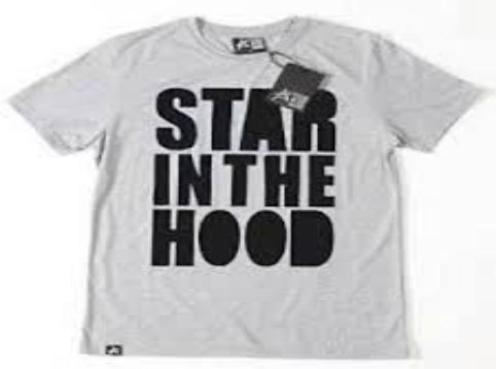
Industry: Clothes